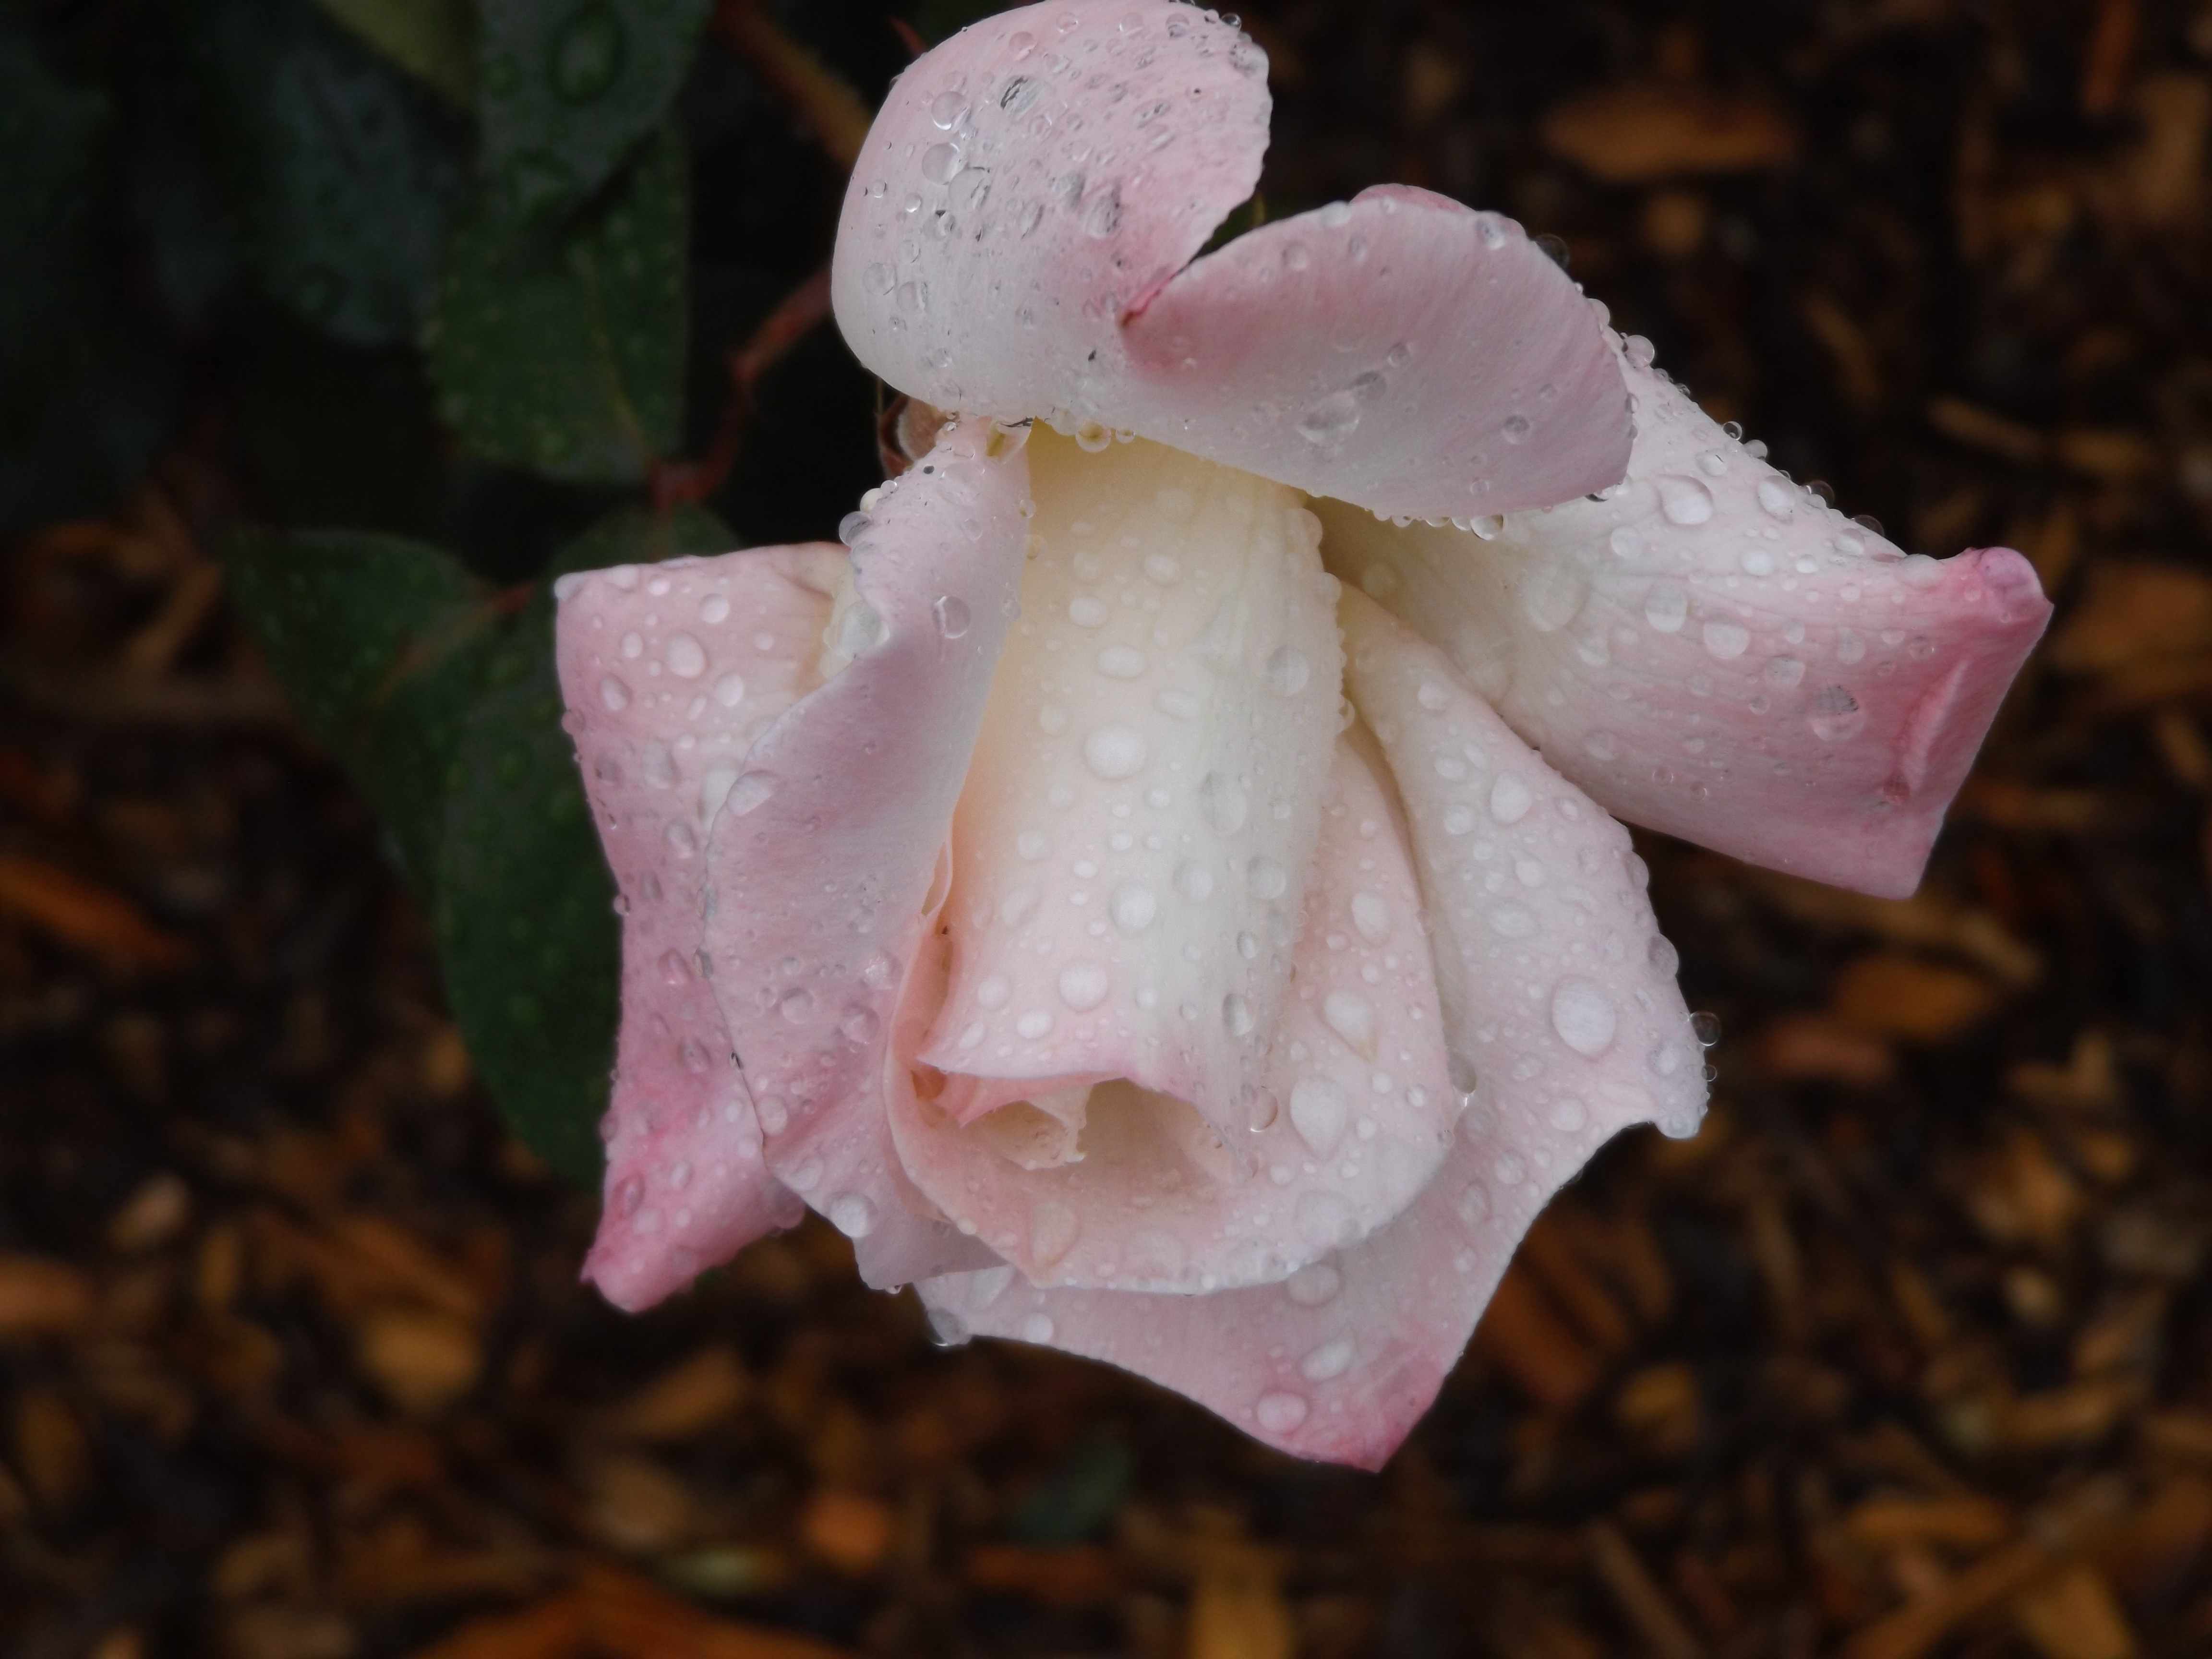
blossom, plant, leaf, flower, petal, rose, botany, pink, flora, close up, macro photography, flowering plant, garden roses, rose family, land plant